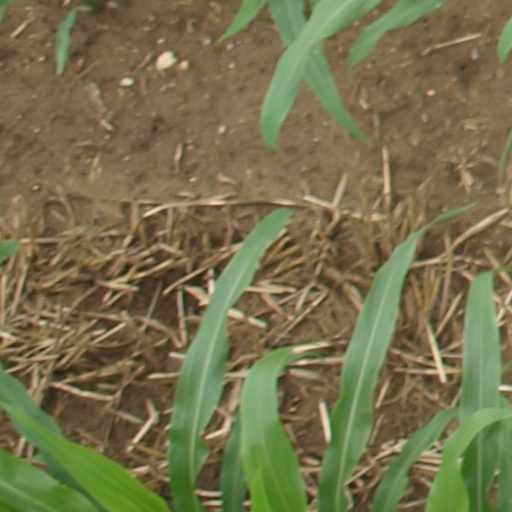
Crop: maize; corn